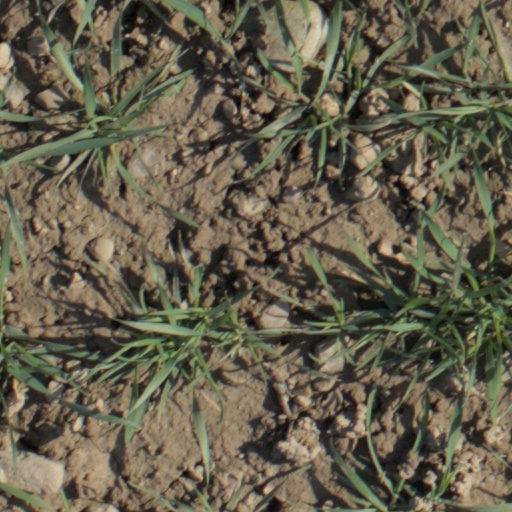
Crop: wheat